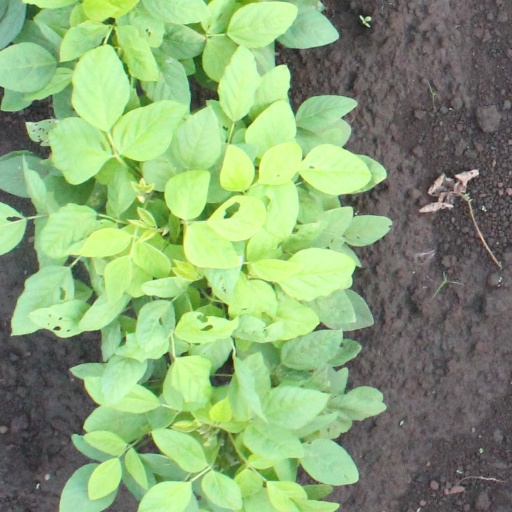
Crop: soybean